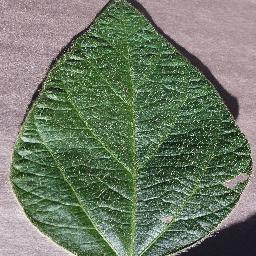
Label: Soybean___healthy